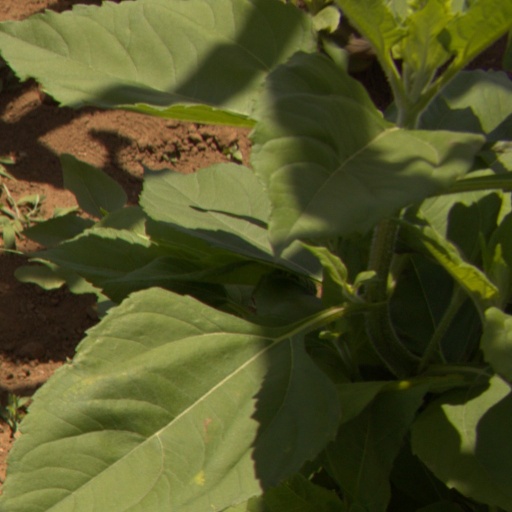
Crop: Jerusalem artichoke